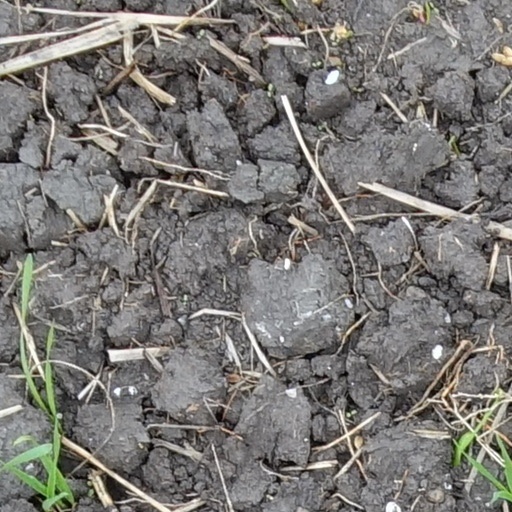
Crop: wheat